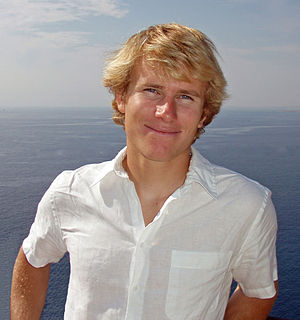
François Gabart
François Gabart sept. 2007
François Gabart er en fransk professionel havkapsejls-sportsmand. Han vandt solo-Jorden-rundt-sejladsen Vendée Globe i 2012/13 med den daværende rekord på: 78d 2t 16m.